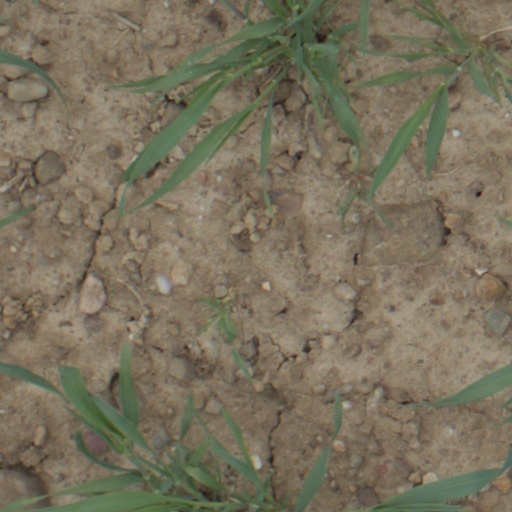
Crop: wheat